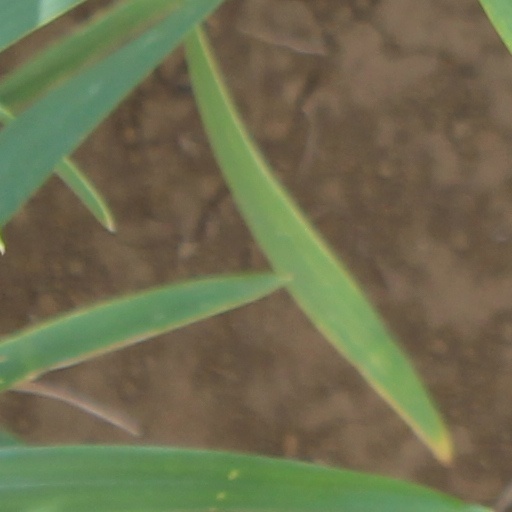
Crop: wheat